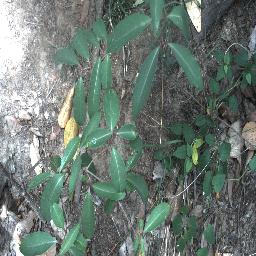
Label: rubber_vine